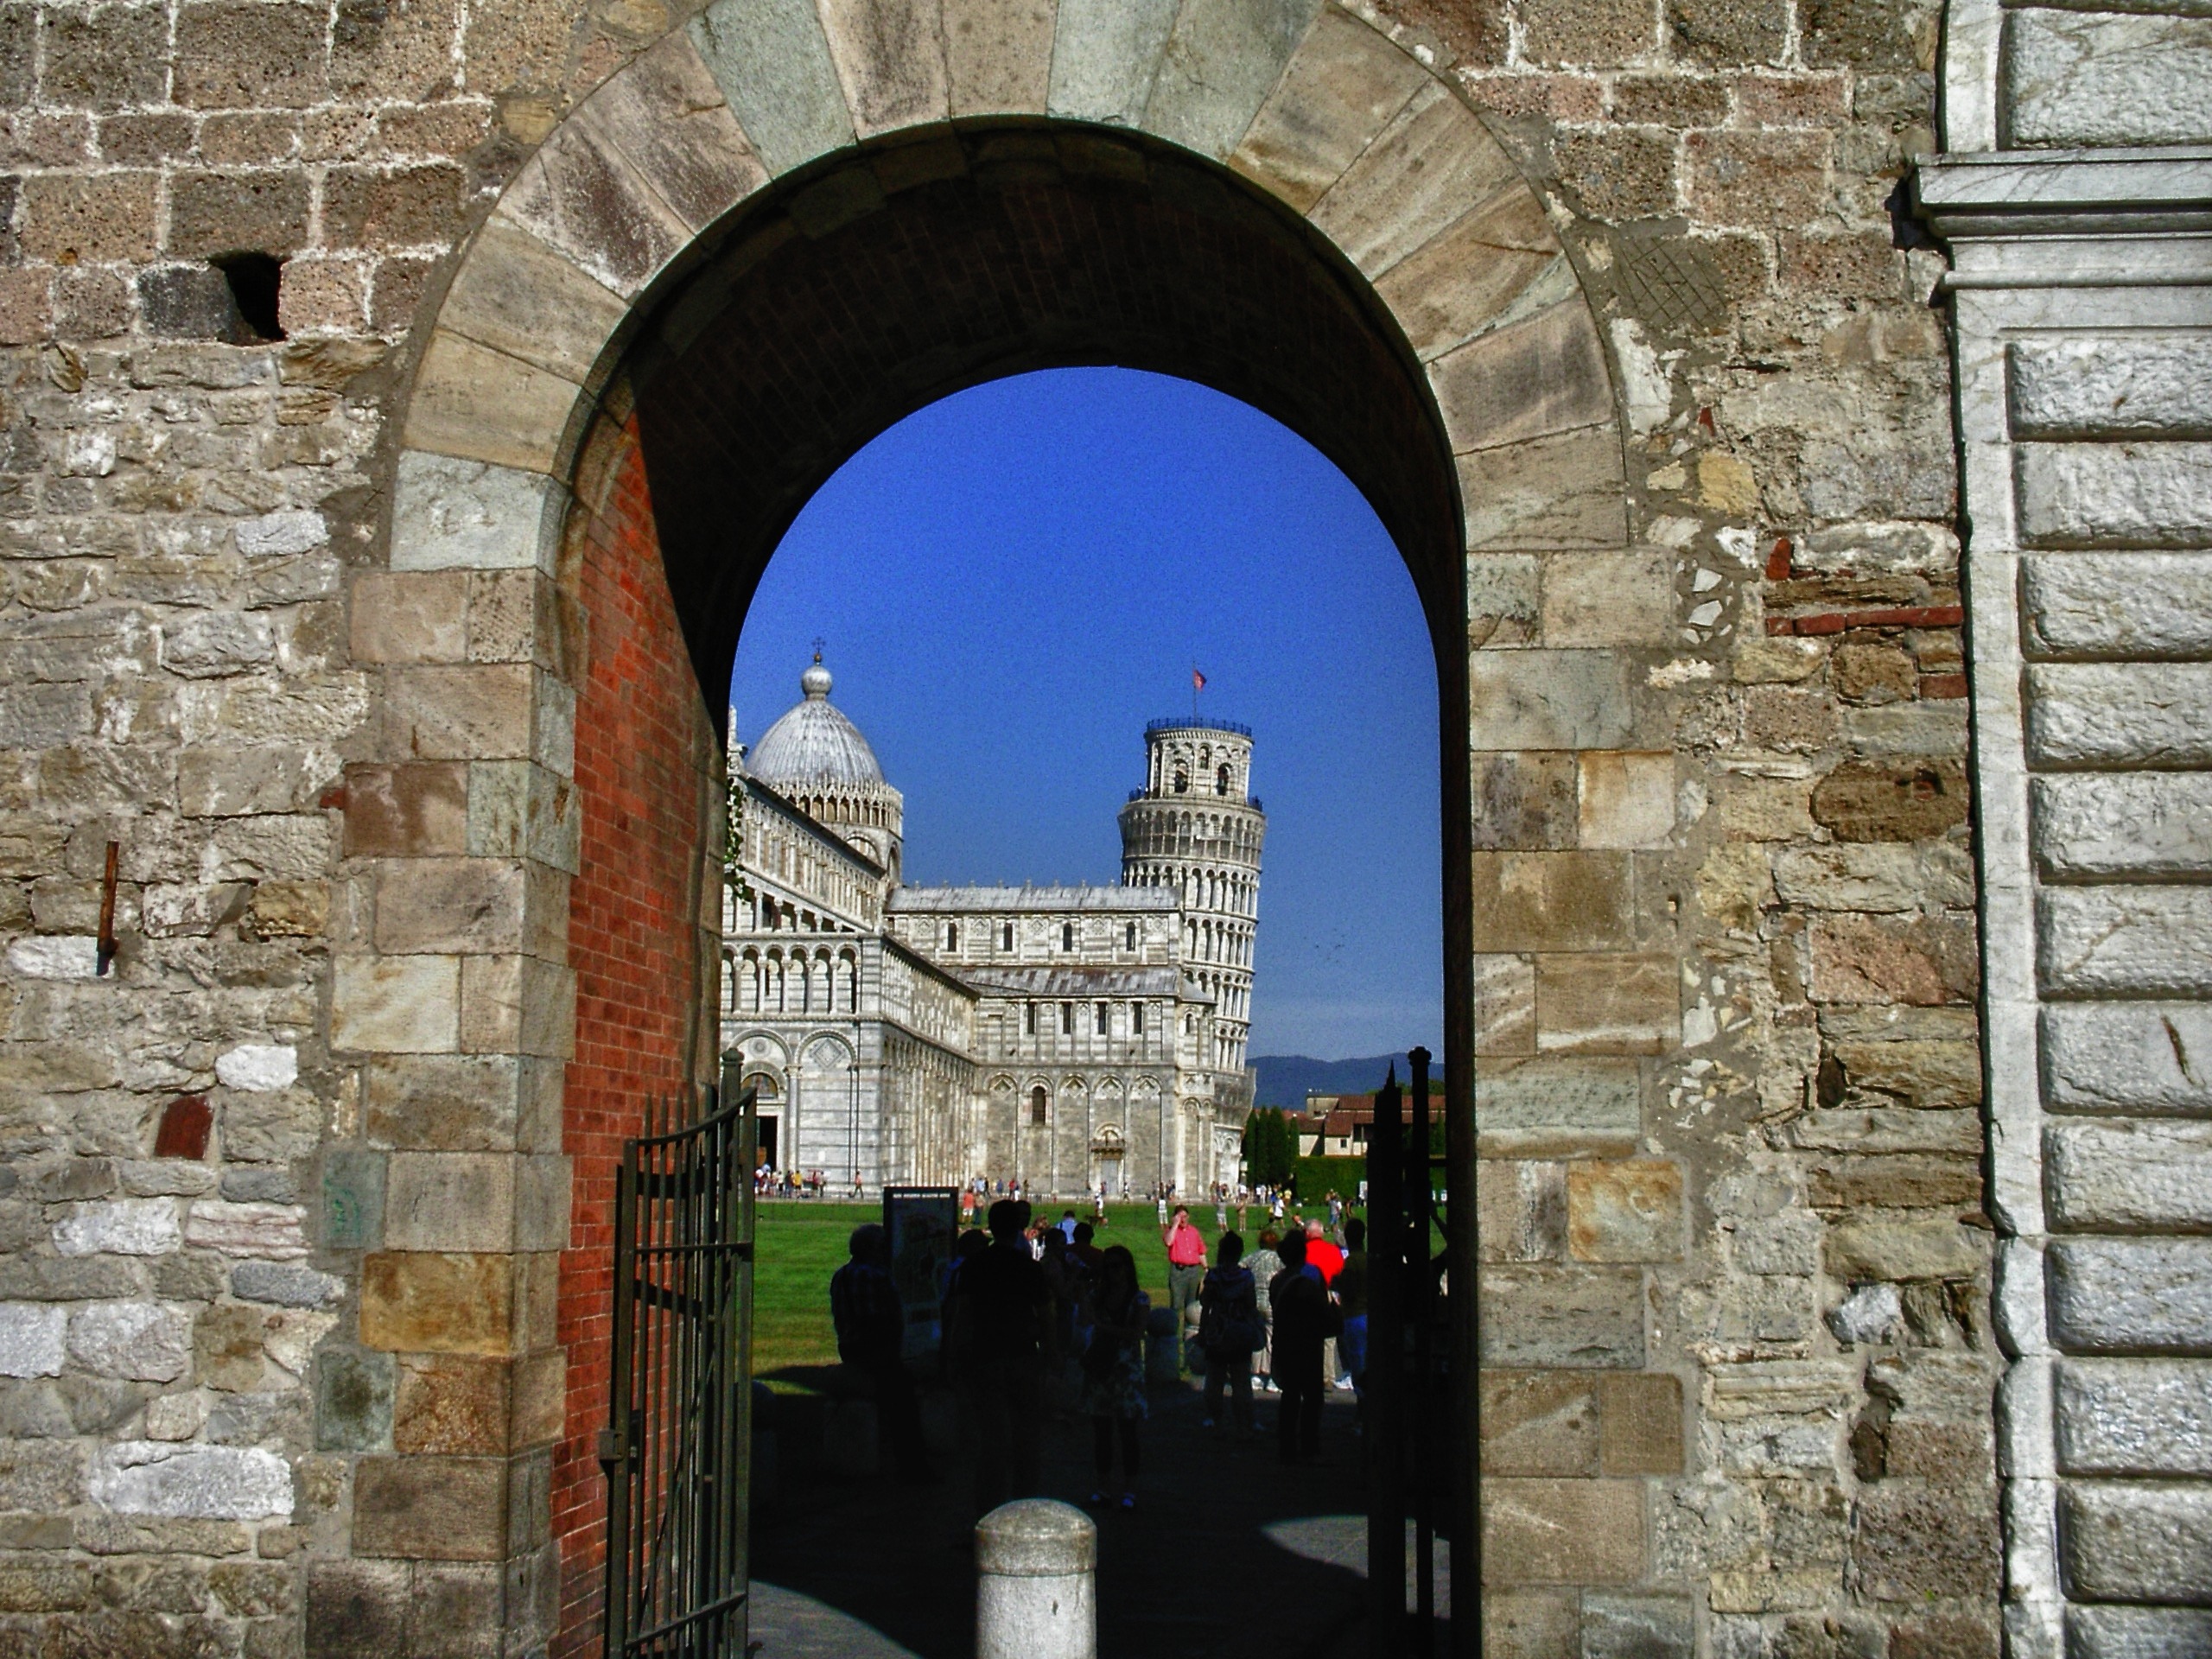
architecture, town, building, alley, city, wall, arch, landmark, italy, tuscany, facade, church, chapel, tourism, place of worship, pisa, monastery, history, arcade, dom, middle ages, toscana, leaning tower, ancient history, piazza dei miracoli, human settlement, place of miracles